Nuclear power plant

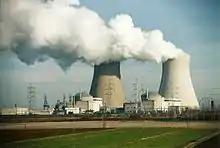
Some nuclear reactors make use of cooling towers to condense the steam exiting the turbines. All steam released is never in contact with radioactivity.

In the main condenser, the wet vapor turbine exhaust come into contact with thousands of tubes that have much colder water flowing through them on the other side. The cooling water typically come from a natural body of water such as a river or lake.